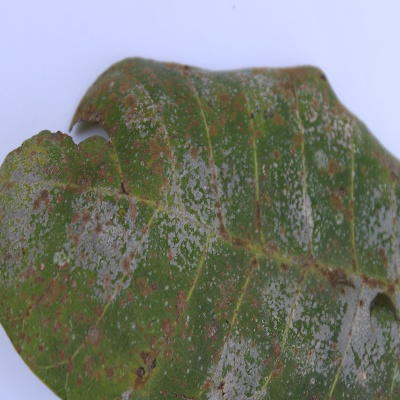
Crop: Cashew
Condition: red rust